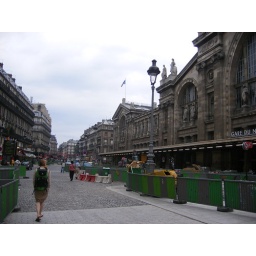
Notice how Tirzah's spiffy green backpack matches the green fences marking the construction zones around this Paris train station.